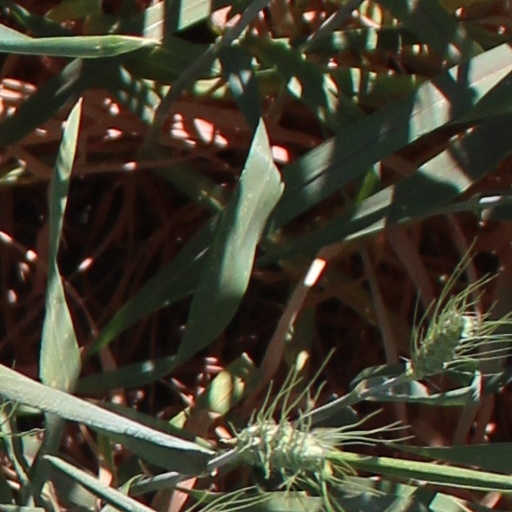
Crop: wheat